Margrethe II

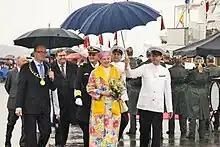
Margrethe wearing her famous yellow and floral raincoat, which was sewn out of a waxy outdoor tablecloth

Each party has the choice of selecting a royal investigator to lead these negotiations or alternatively, give the incumbent prime minister the mandate to continue his or her government as is. In theory each party could choose its own leader as royal investigator, as the social liberal did in 2006, but often only one royal investigator is chosen plus the prime minister, before each election. The leader who, at that meeting, succeeds in securing a majority of the seats in the Folketing, is, by royal decree, charged with the task of forming a new government. (No party has held an absolute majority in the Folketing since 1903.)